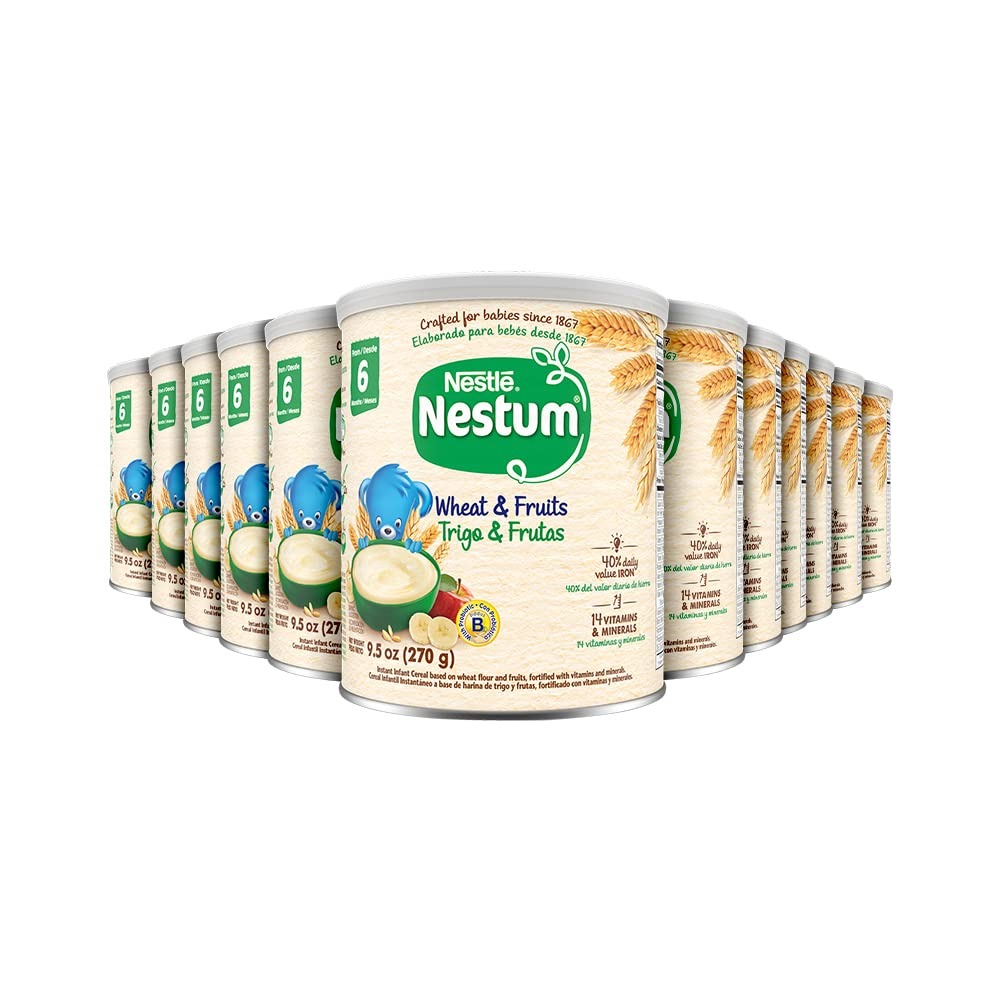
Item Name: Nestle Nestum, Wheat & Fruits, 9.5 Ounce (Pack of 12)
Bullet Point 1: Instant Infant Cereal based on wheat flour and fruits, fortified with vitamins and minerals
Bullet Point 2: 40% daily value iron
Bullet Point 3: 14 vitamins and minerals
Bullet Point 4: Nestum Infant Cereals are made from wholesome natural grains with vitamins and minerals to help meet babies nutritional needs
Bullet Point 5: Bifidobacterium lactis cultures (Bifidus BL), a probiotic that helps maintain digestive health when eaten regularly
Value: 114.0
Unit: Ounce

Price: 8.6